Seymour H. Person

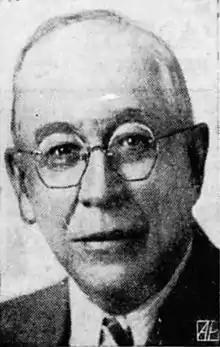

Seymour Howe Person (February 2, 1879 – April 7, 1957) was a politician from the U.S. state of Michigan.